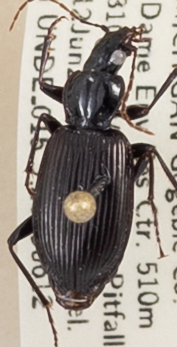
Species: Platynus decentis
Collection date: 2019-06-12
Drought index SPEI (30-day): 1.594
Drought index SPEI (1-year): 2.09
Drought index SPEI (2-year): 2.09